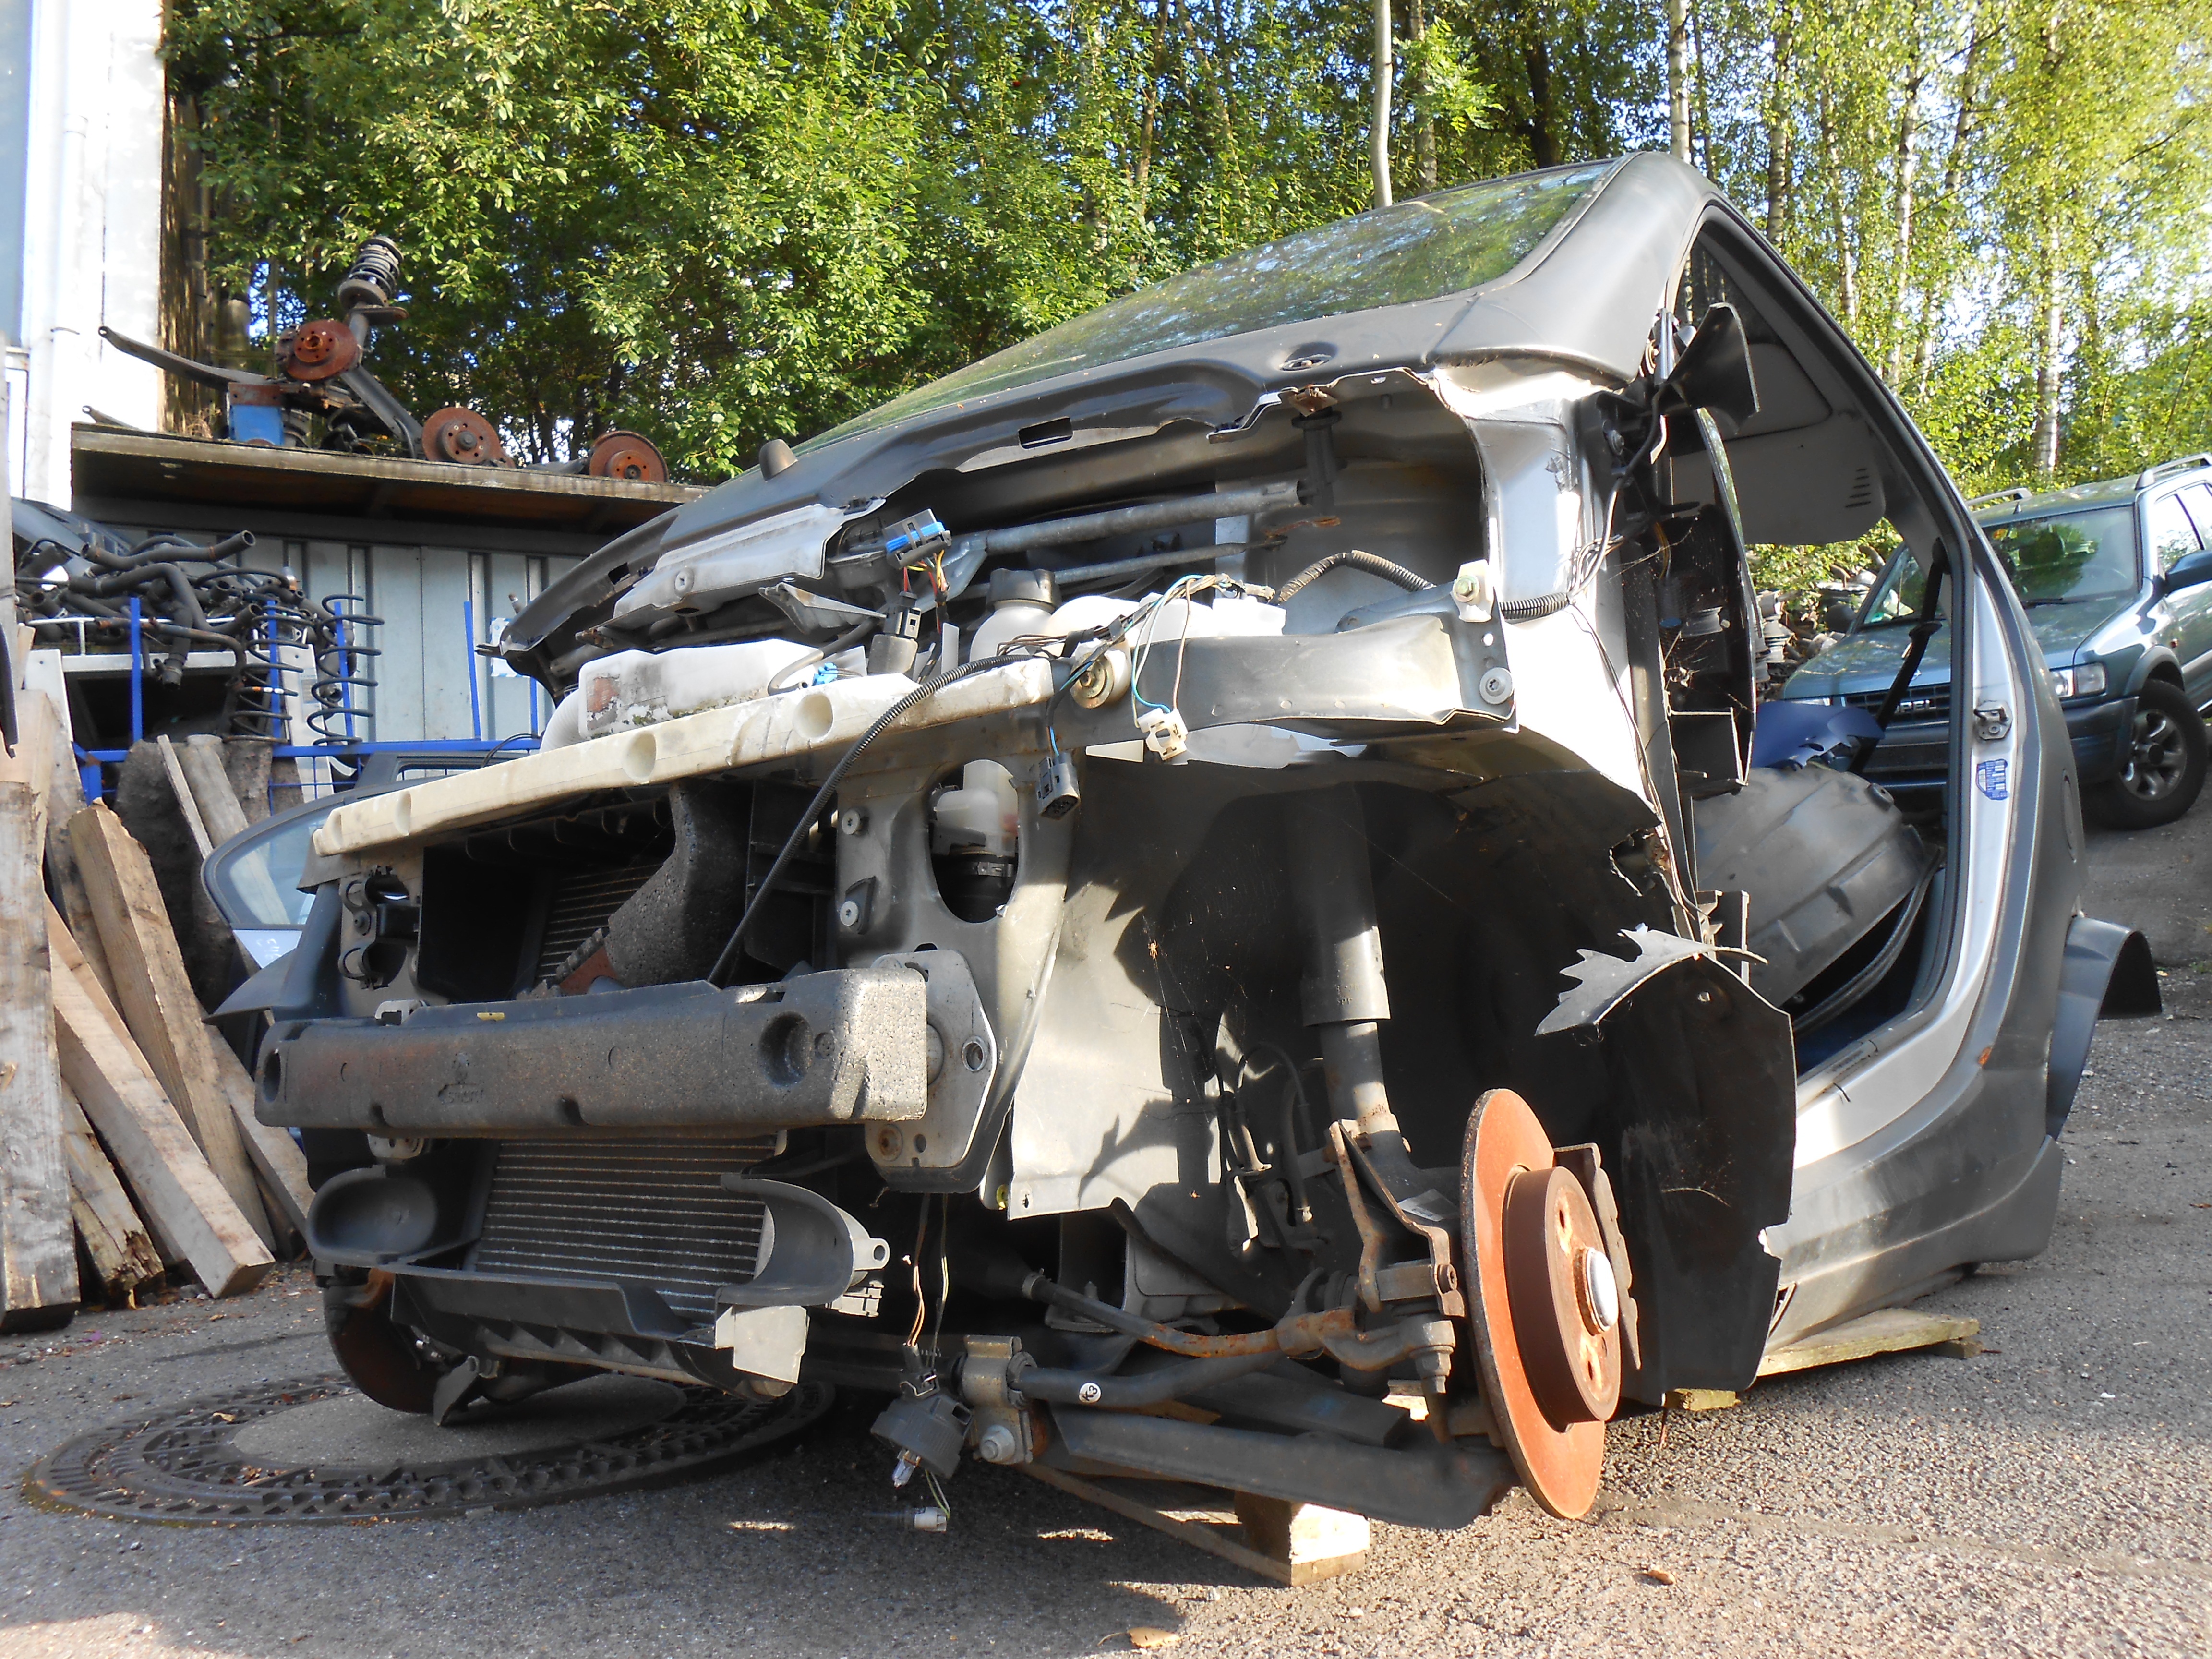
car, wheel, vehicle, broken, auto, sports car, motor vehicle, bumper, supercar, engine, scrap, smart, throw away, disposal, antique car, scrap car, automobile make, automotive exterior, traffic collision, elv